Clathrate compound

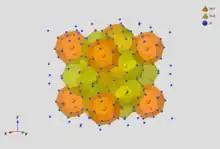
Crystal structure of NaSi. Example of a Type I clathrate consisting of dodecahedral (orange) and tetrakaidecahedral (yellow) silicon cavities containing sodium atoms.

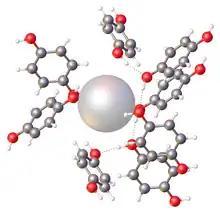
Portion of the lattice of the clathrate xenon-paraquinol.

Clathrates have been explored for many applications including: gas storage, gas production, gas separation, desalination, thermoelectrics, photovoltaics, and batteries.